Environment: lab
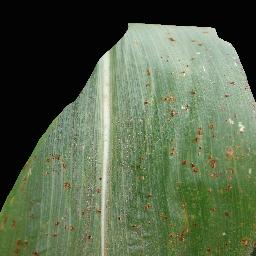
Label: common_rust